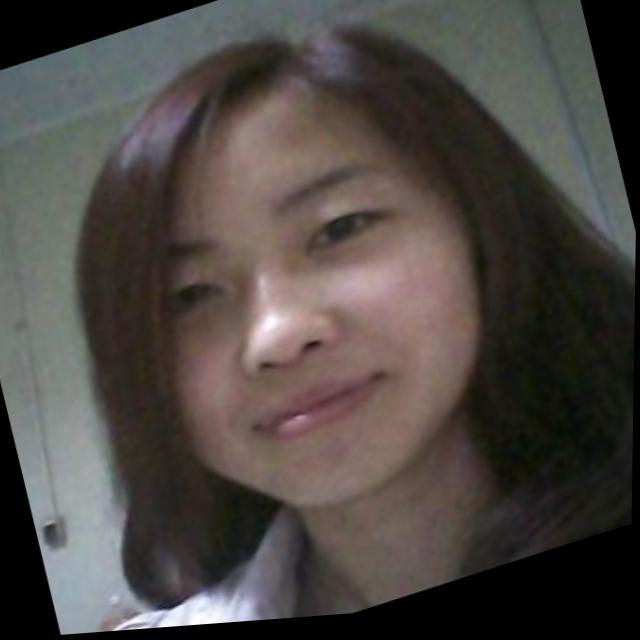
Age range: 21-44